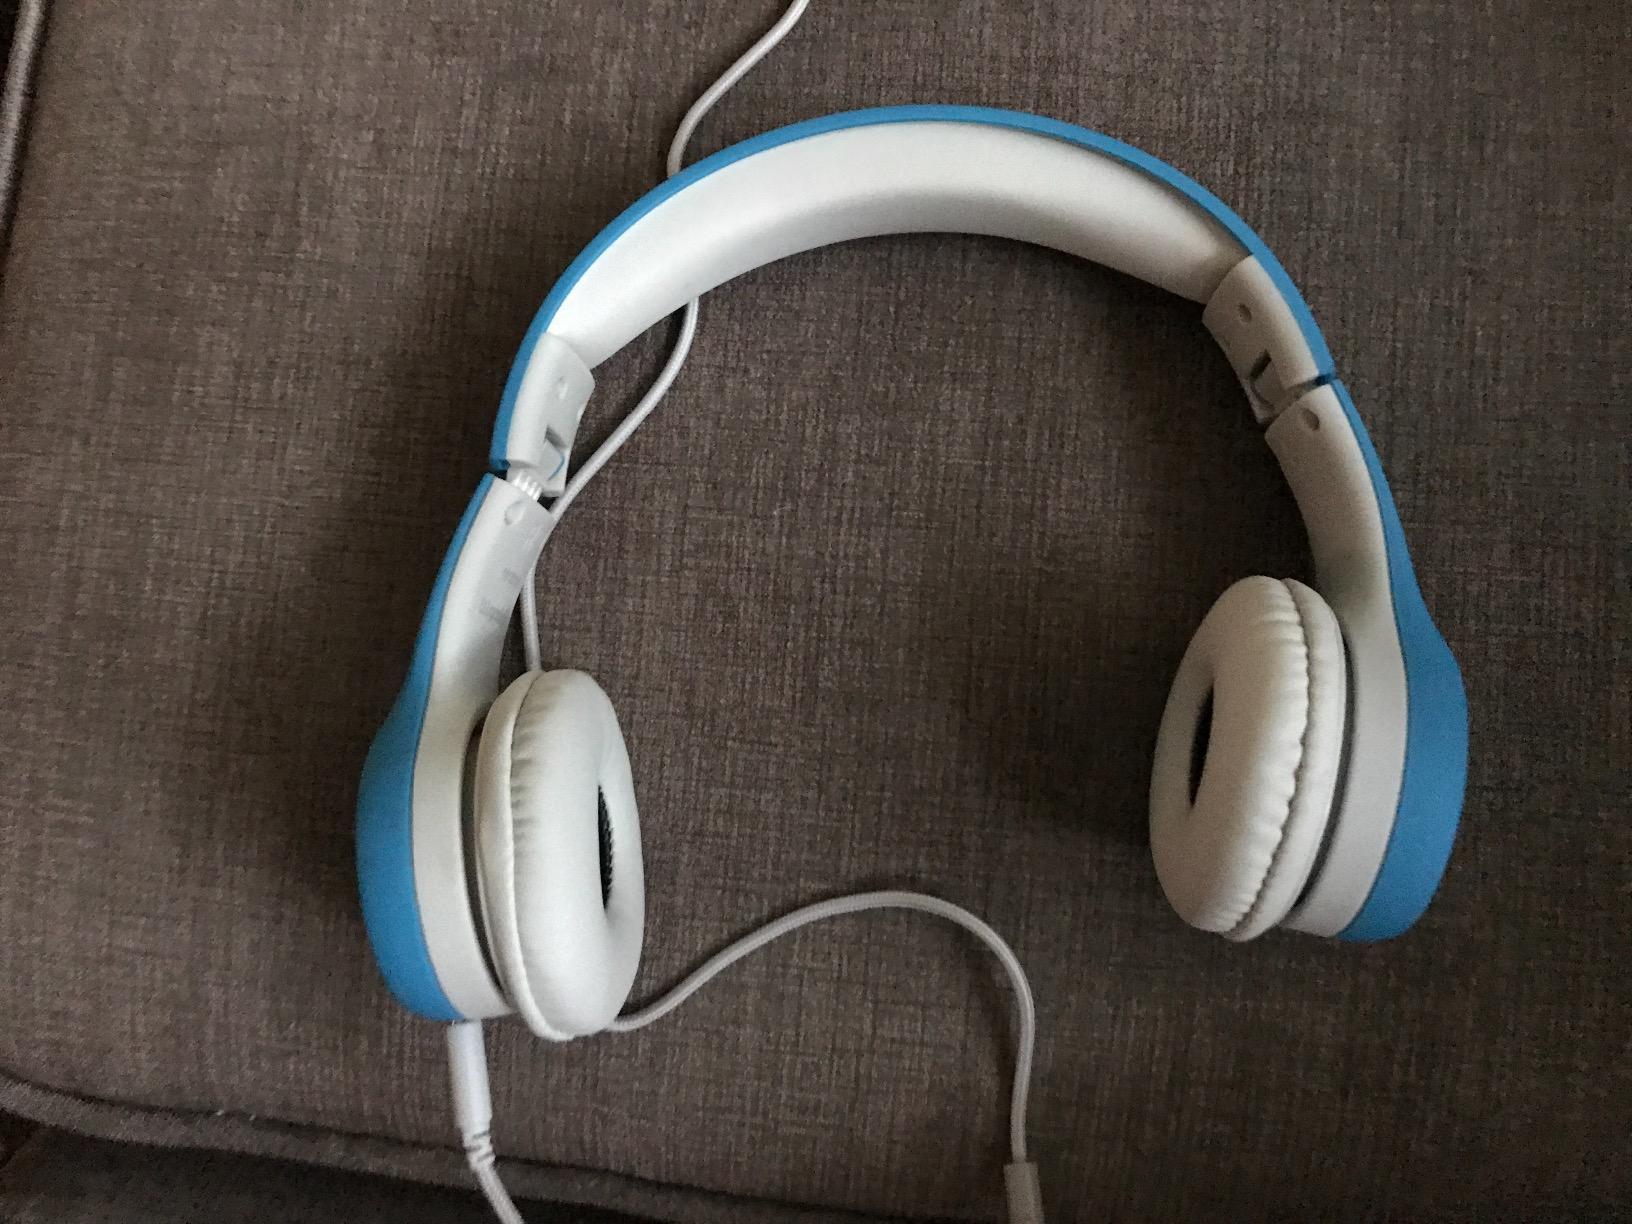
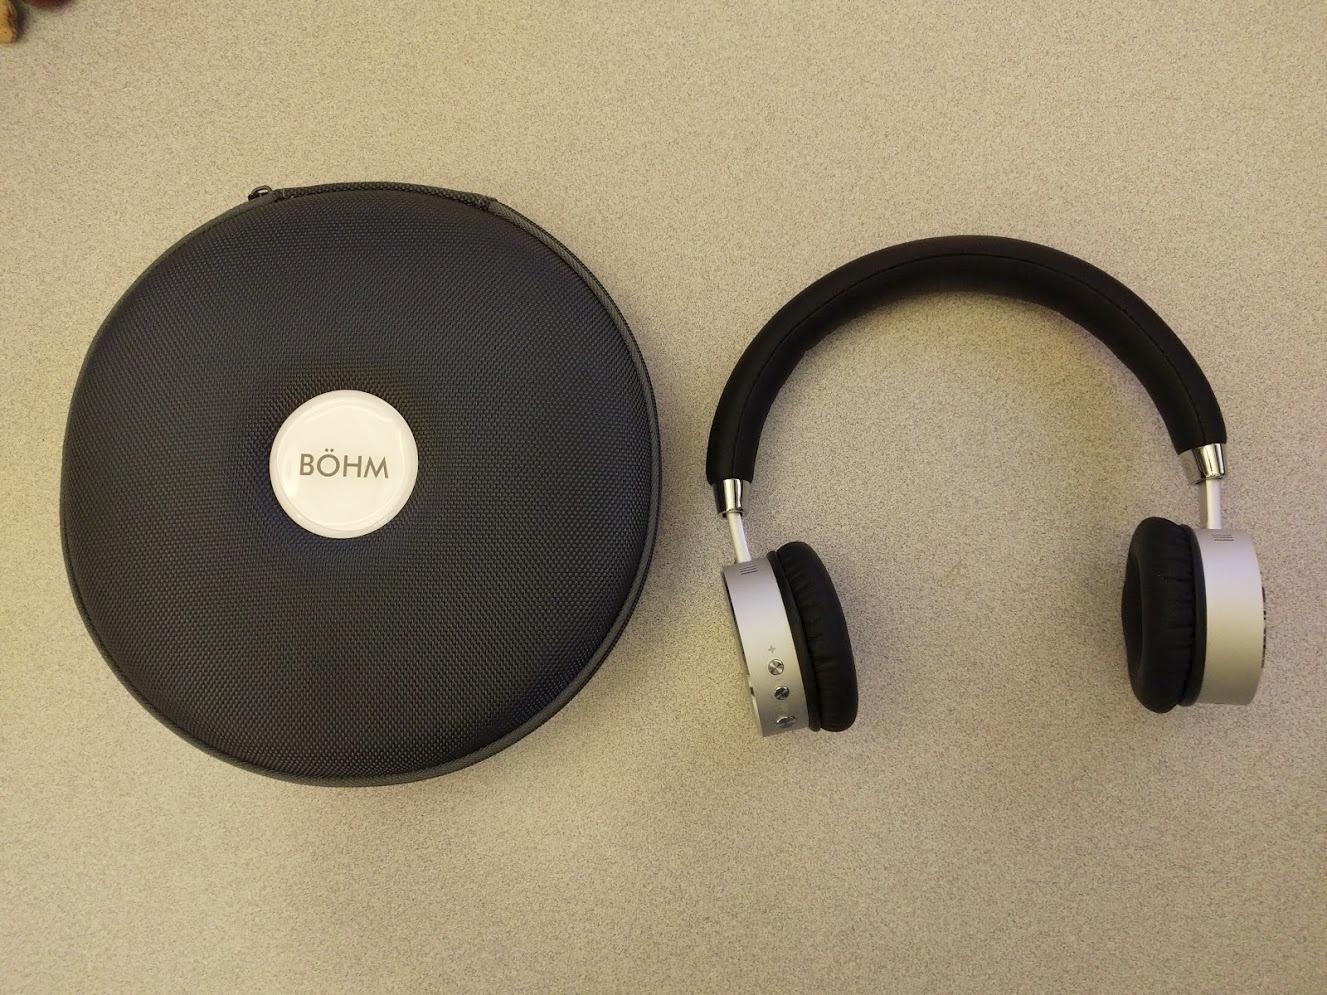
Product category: headphones
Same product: no